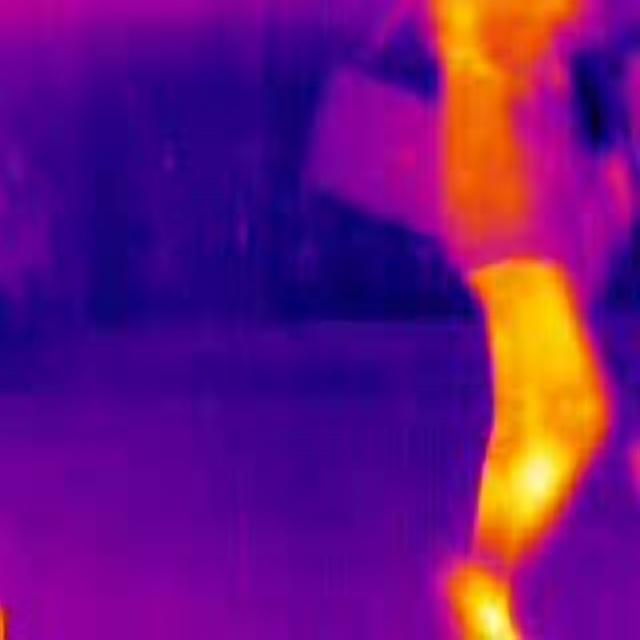
Detected objects:
label: person